Mehmed I

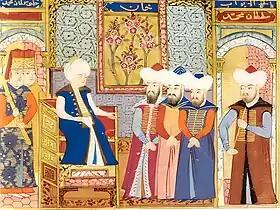
Mehmed I with his dignitaries. Ottoman miniature painting, kept at Istanbul University.

Mehmed I (– 26 May 1421), also known as Mehmed Çelebi ("the noble-born") or Kirişçi ("lord's son"), was the sultan of the Ottoman Empire from 1413 to 1421. Son of Sultan Bayezid I and his concubine Devlet Hatun, he fought with his brothers over control of the Ottoman realm in the Ottoman Interregnum (1402–1413). Starting from the province of Rûm he managed to bring first Anatolia and then the European territories (Rumelia) under his control, reuniting the Ottoman state by 1413, and ruling it until his death in 1421. Called "The Restorer," he reestablished central authority in Anatolia, and he expanded the Ottoman presence in Europe by the conquest of Wallachia in 1415. Venice destroyed his fleet off Gallipoli in 1416 as the Ottomans lost a naval war.